Polo Morín

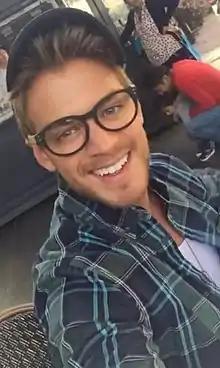
Morín in 2017

Leopoldo Morín Garza (born November 3, 1990), known professionally as Polo Morín, is a Mexican actor and model.